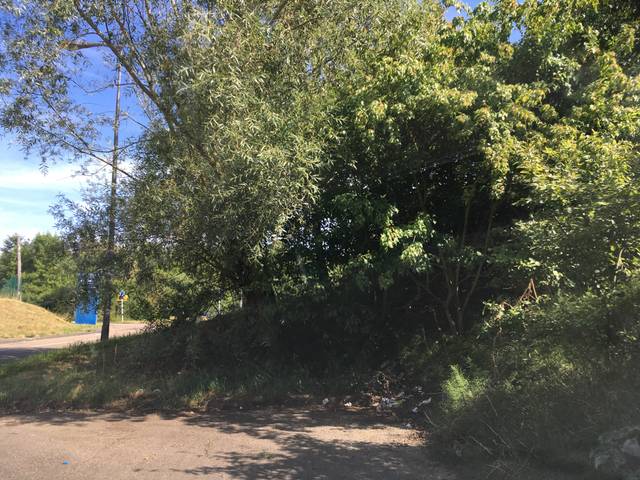
Region: France
Coordinates: 49.087, 6.234